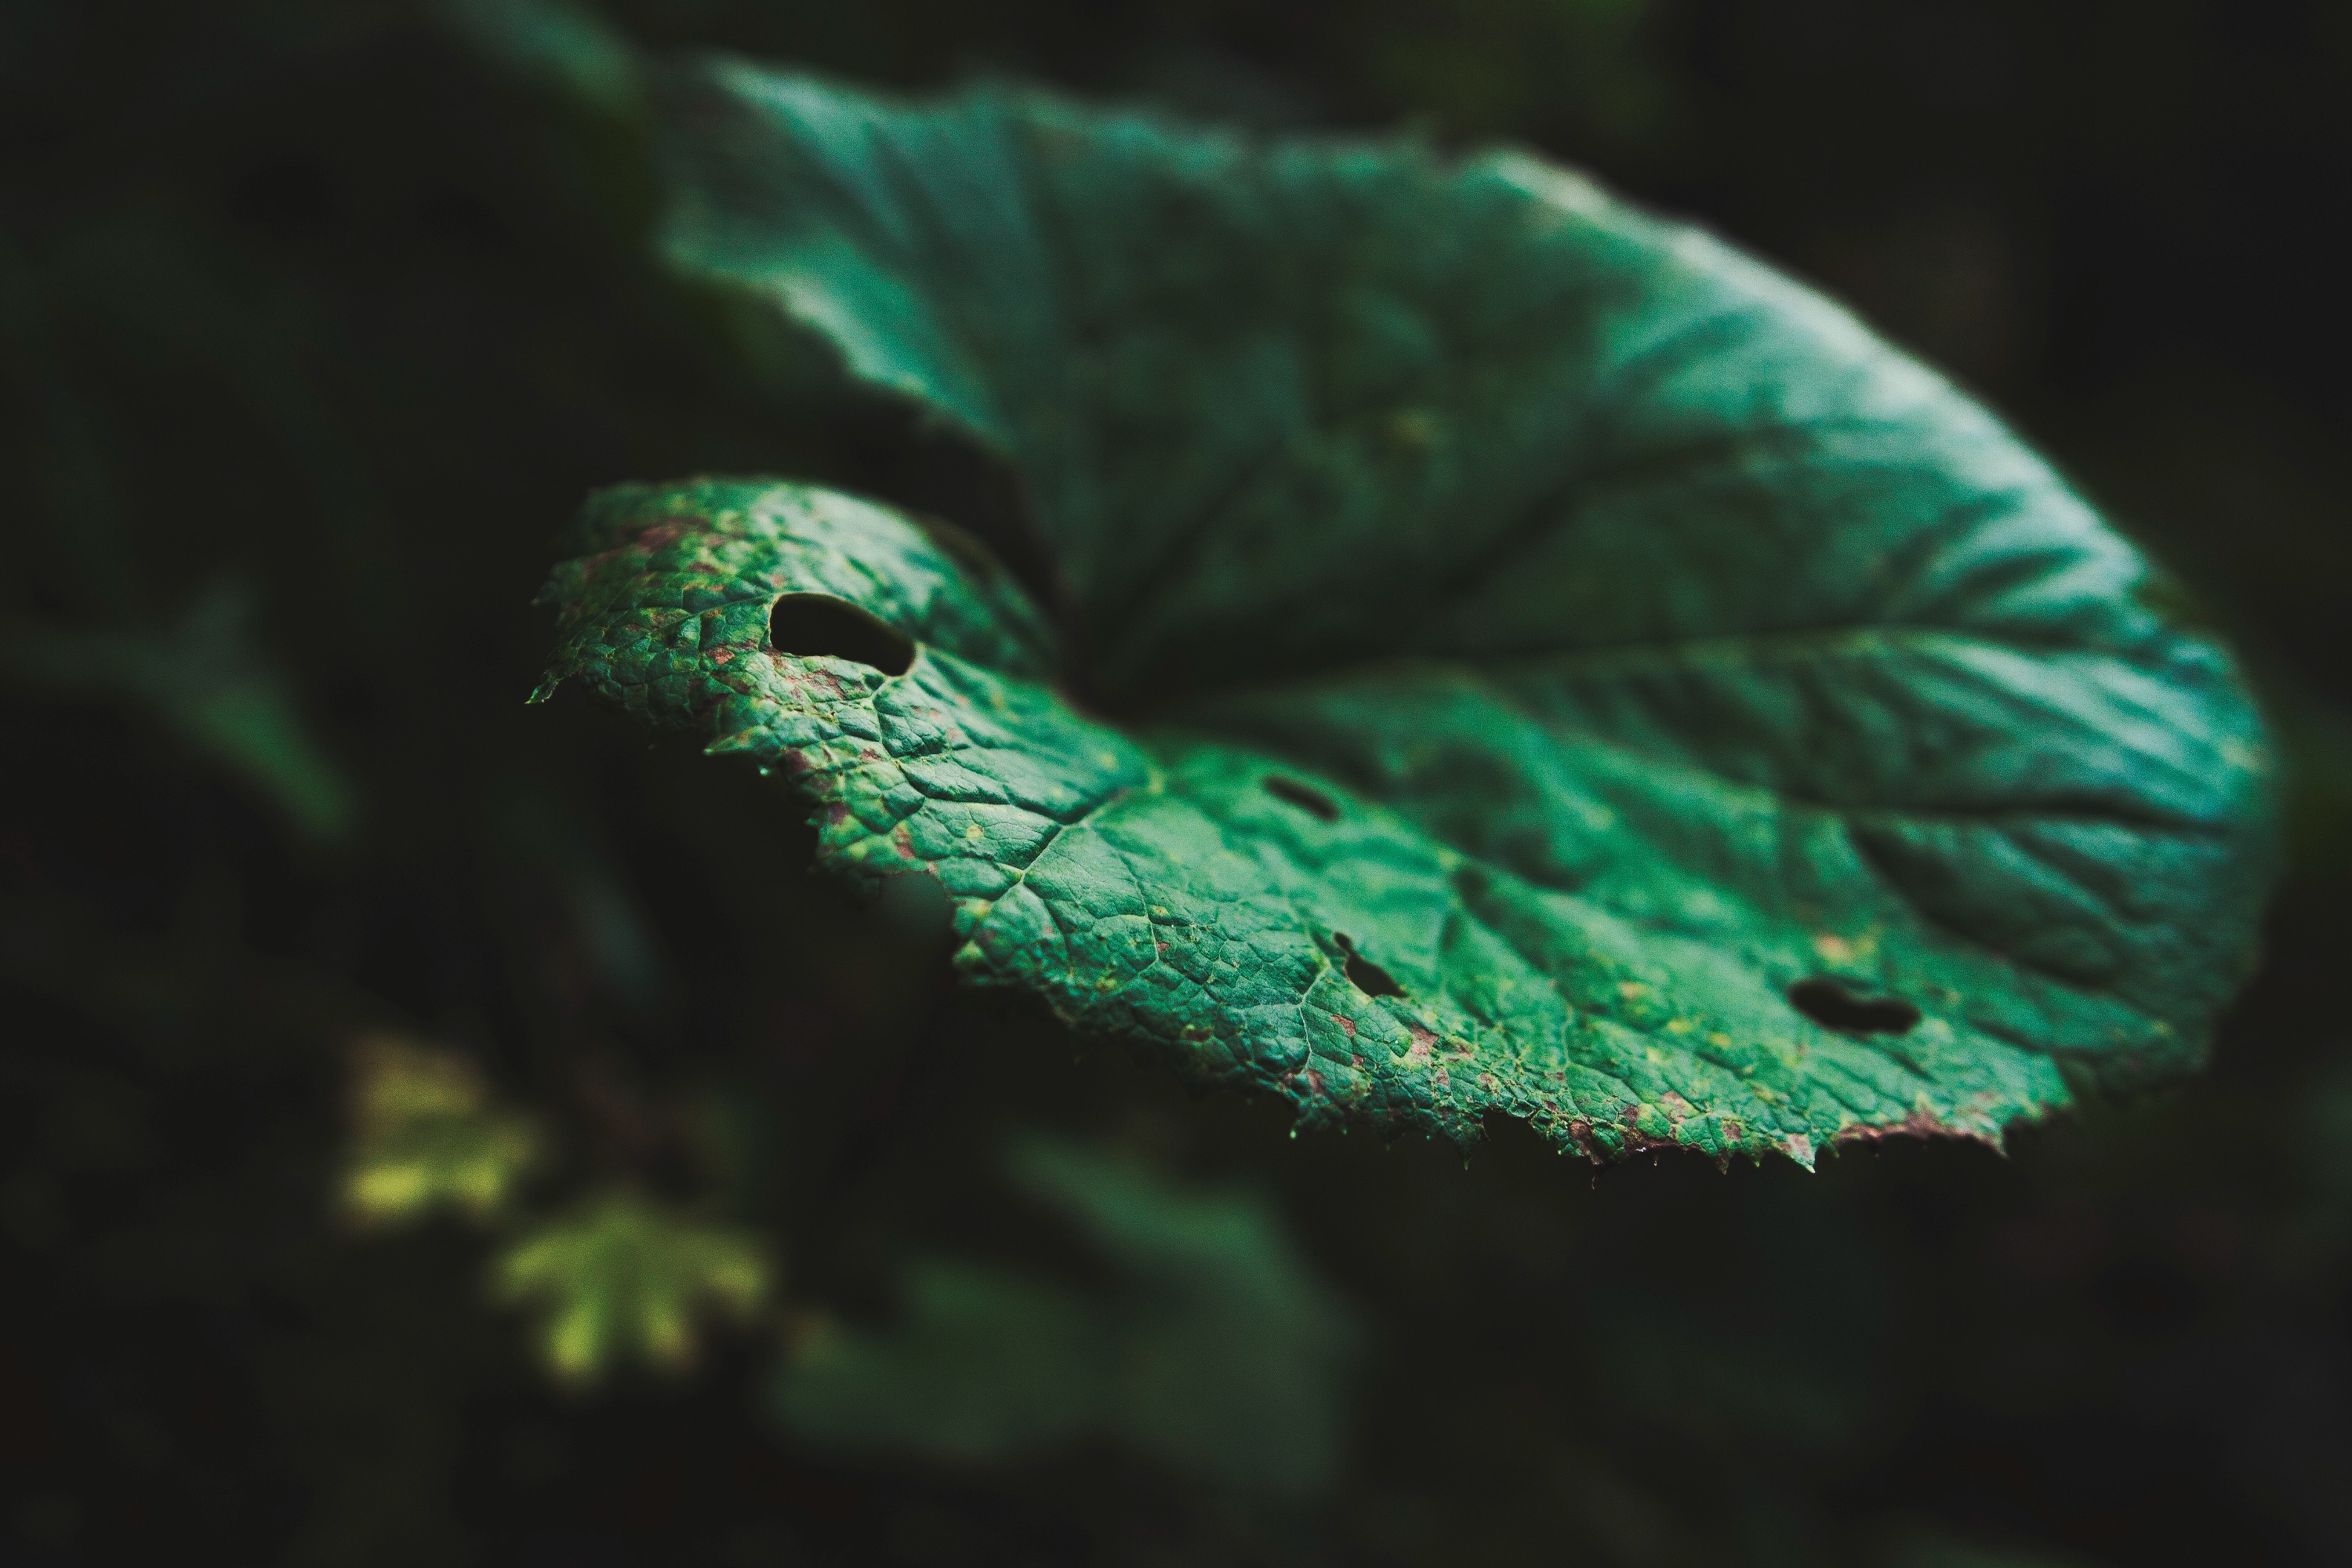
nature, forest, plant, leaf, flower, green, biology, natural, reptile, flora, fauna, close up, macro photography